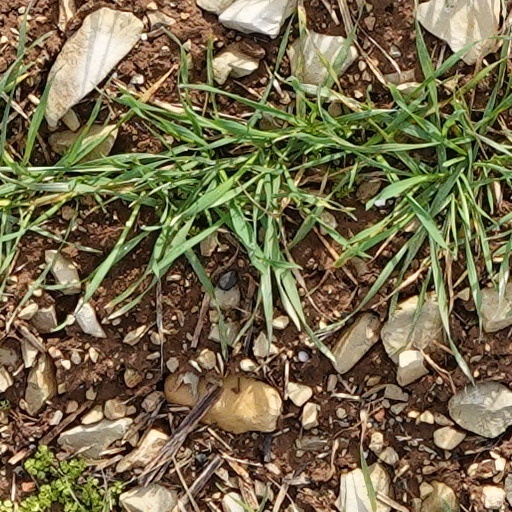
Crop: wheat